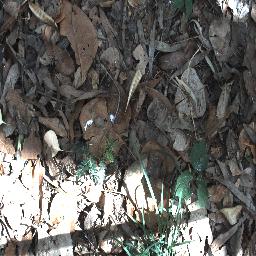
Label: negative